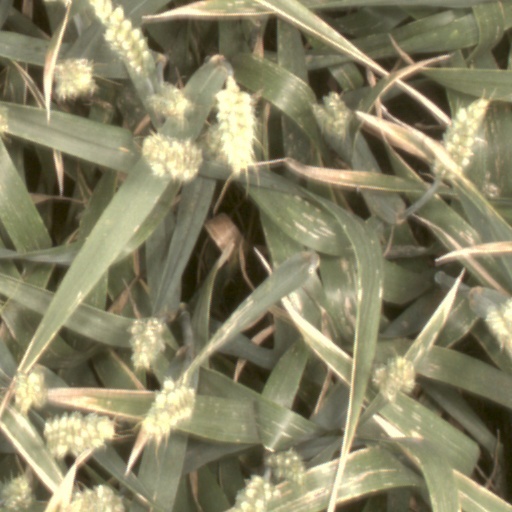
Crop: wheat